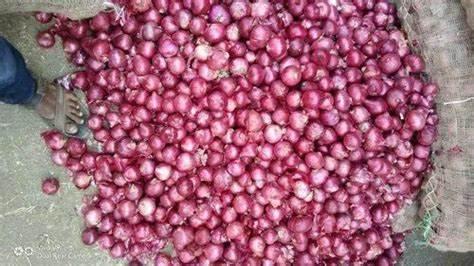
Rundo kubwa la vitunguu vyekundu vikiwa vimetapakaa chini. Vitunguu vimevunwa hivi karibuni vikionyesha ukubwa na ubora tofauti. Sehemu ndogo ya gunia la kuhifadhia inaonekana pembeni. Hali hii inaashiria mavuno mengi.